Gabriel Nadeau-Dubois

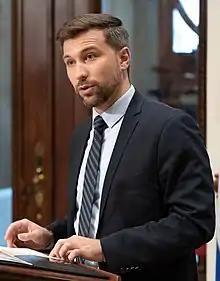
Nadeau-Dubois in 2020

Gabriel Nadeau-Dubois (born 31 May 1990) is a politician from Canada. He was the co-spokesperson of the left wing party Québec solidaire from 2017 to 2025, and was elected as a member of the provincial legislative assembly on 29 May 2017. Before his arrival in active politics, he was well known for his role during the 2012 Quebec student protests as co-spokesperson of the "Coalition large de l'Association pour une solidarité syndicale étudiante" (CLASSE), a broad coalition of student associations opposed to the $1,625 tuition hike introduced by Jean Charest's government. He quit that position on 9 August 2012.